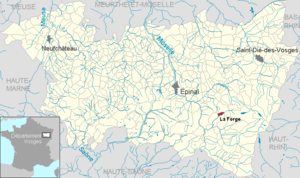
La Forge dans le département des Vosges, Lorraine, France
La Forge est une commune française située dans le département des Vosges en région Grand Est. Elle appartient aux unité et aire urbaines de La Bresse. Elle fait partie de la Communauté de communes des Hautes Vosges.